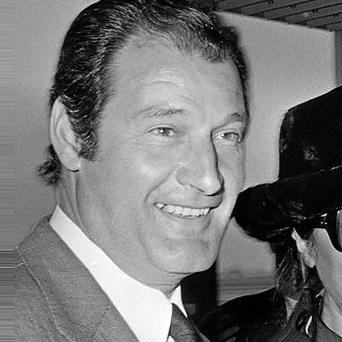
Age: 46